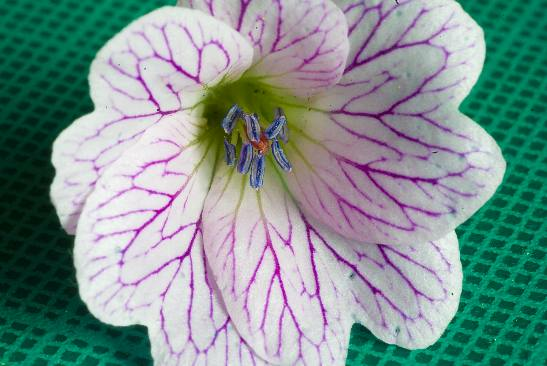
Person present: No